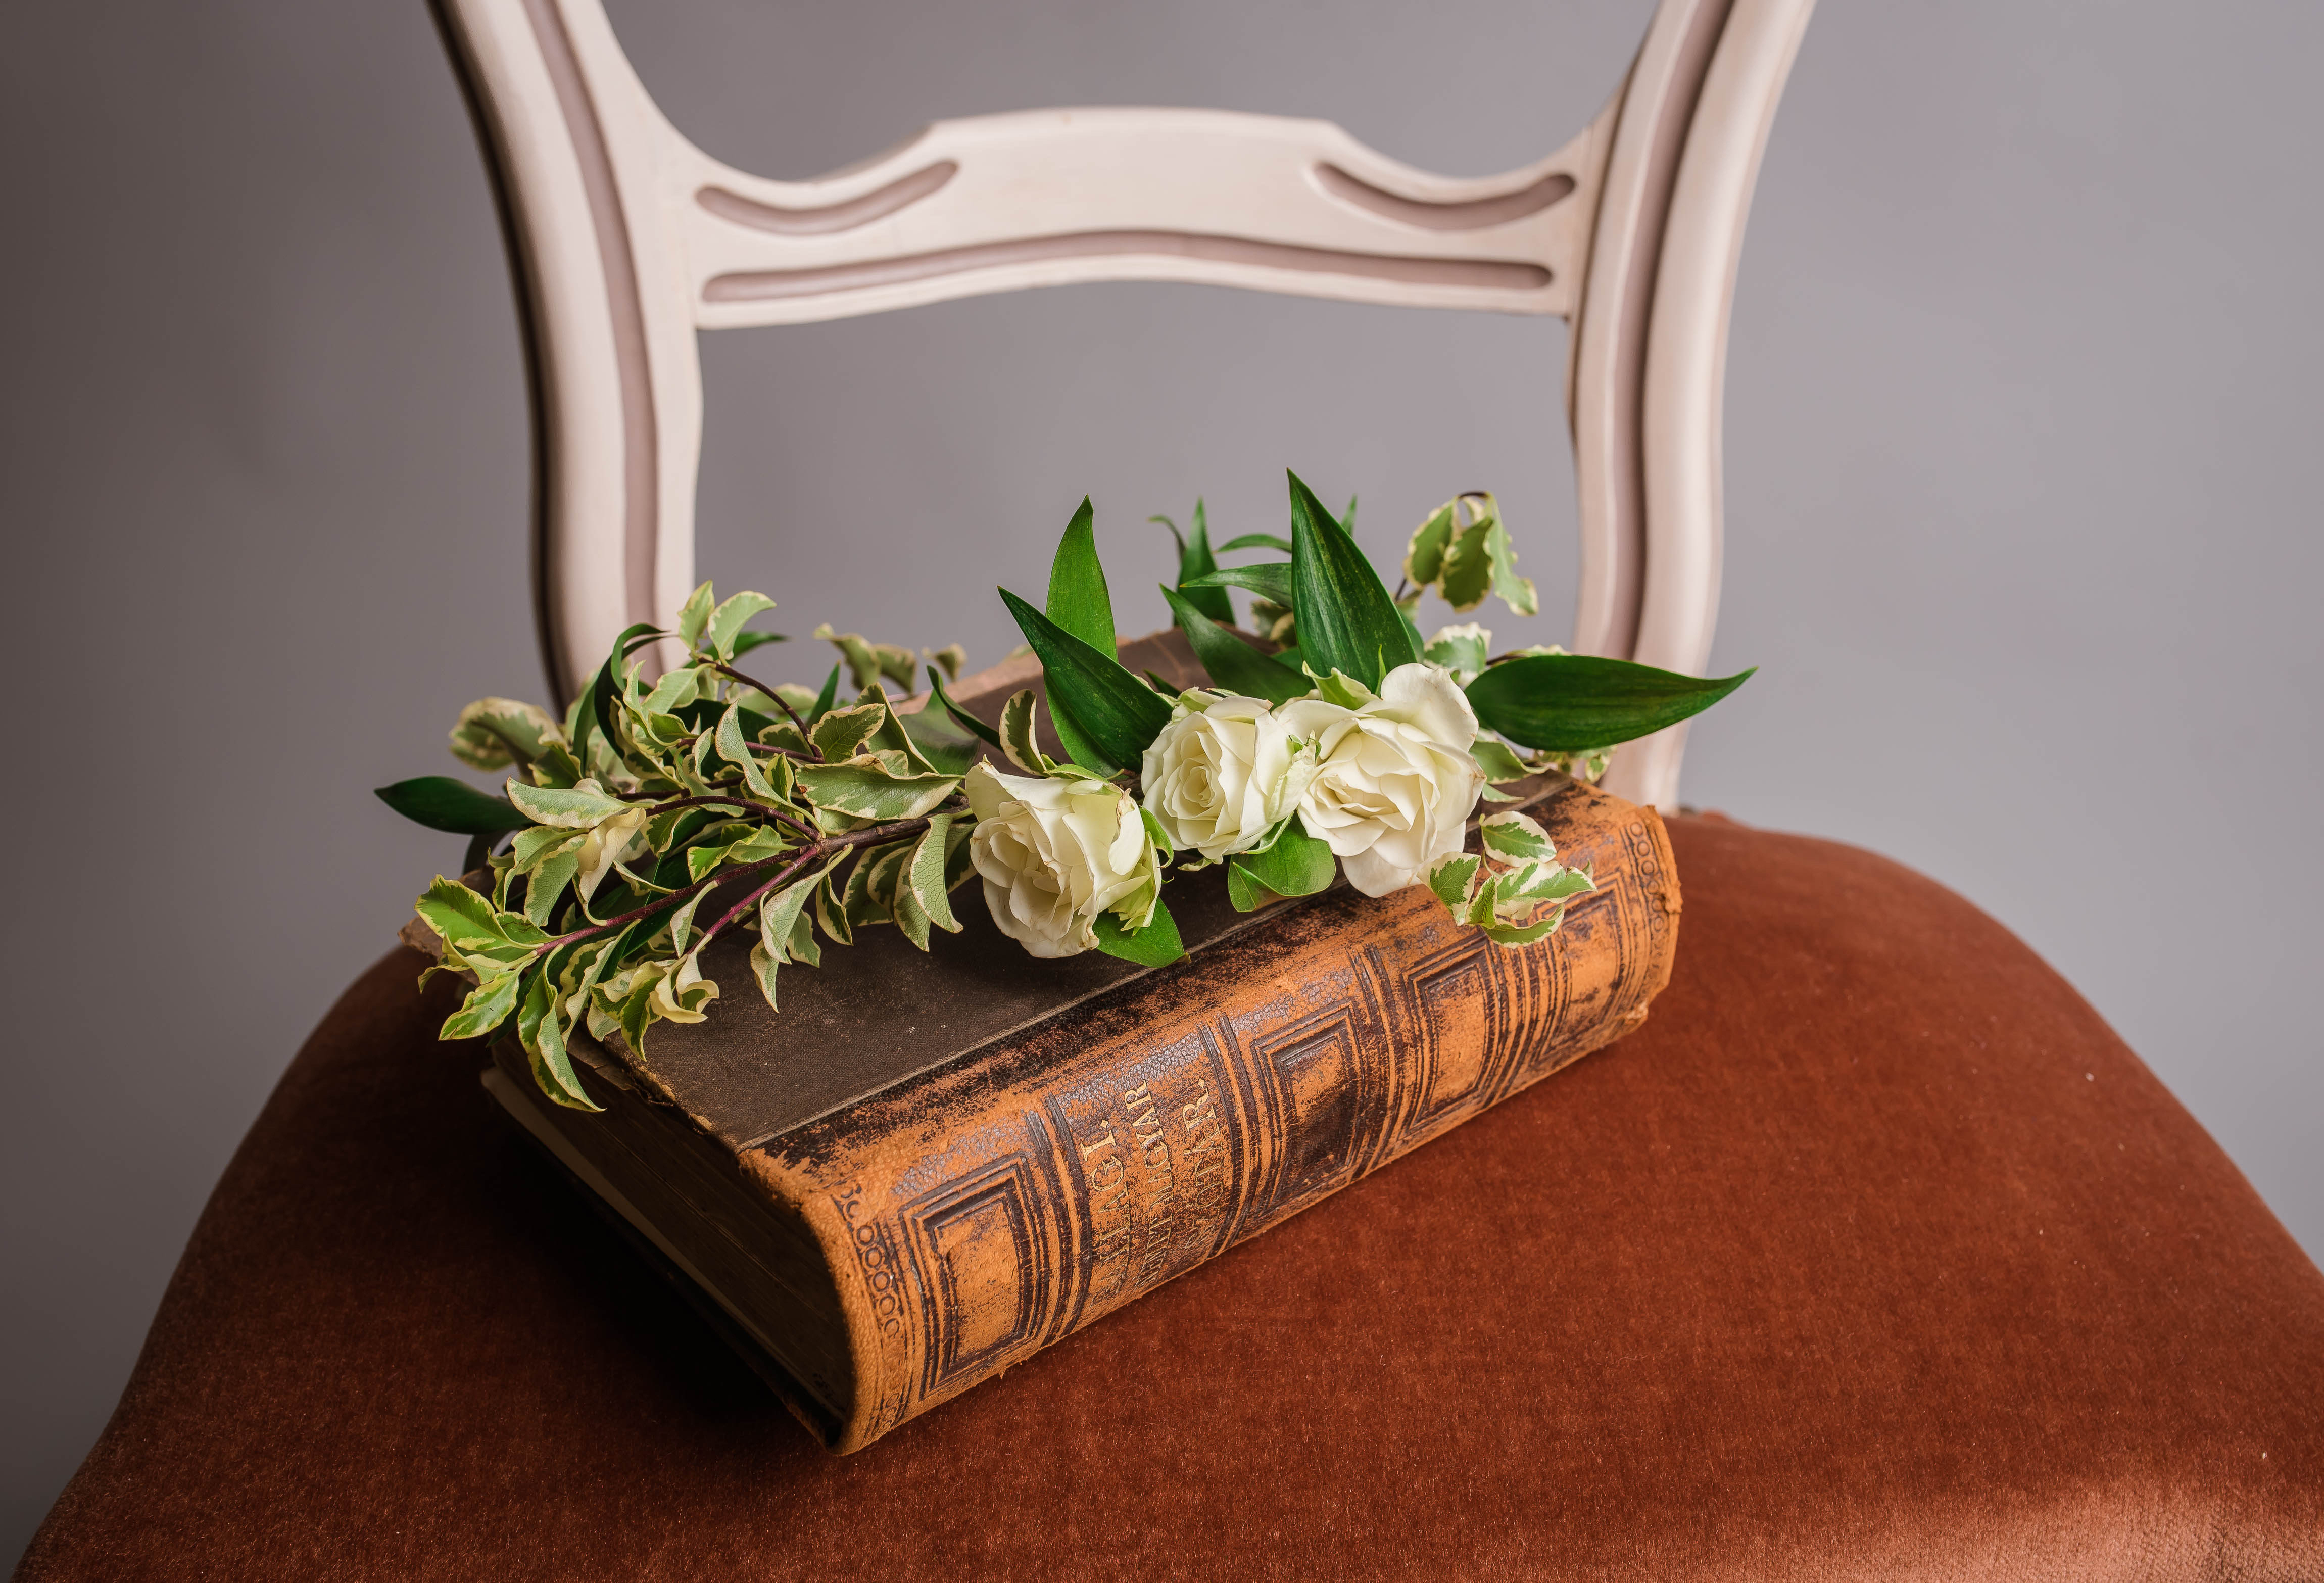
wood, leaf, flower, spring, green, furniture, textile, art, floristry, floral design, flower arranging